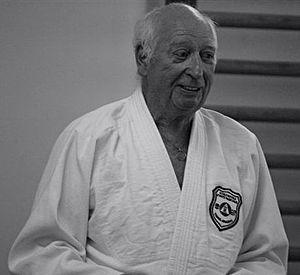
Tony Thielemans
L'école royale d'arts martiaux Yama Arashi est une école belge d'arts martiaux à Bruxelles. Fondée en 1959, c'est une des plus anciennes écoles d'arts martiaux de Belgique et d'Europe.
Tony Thielemans, né en 1937, 6ᵉ dan d’aïkido et 4ᵉ dan de judo, dont l'enseignement descend en ligne directe de Julien Naessens, est un des premiers enseignants responsables de la propagation de l'aïkido en Belgique.